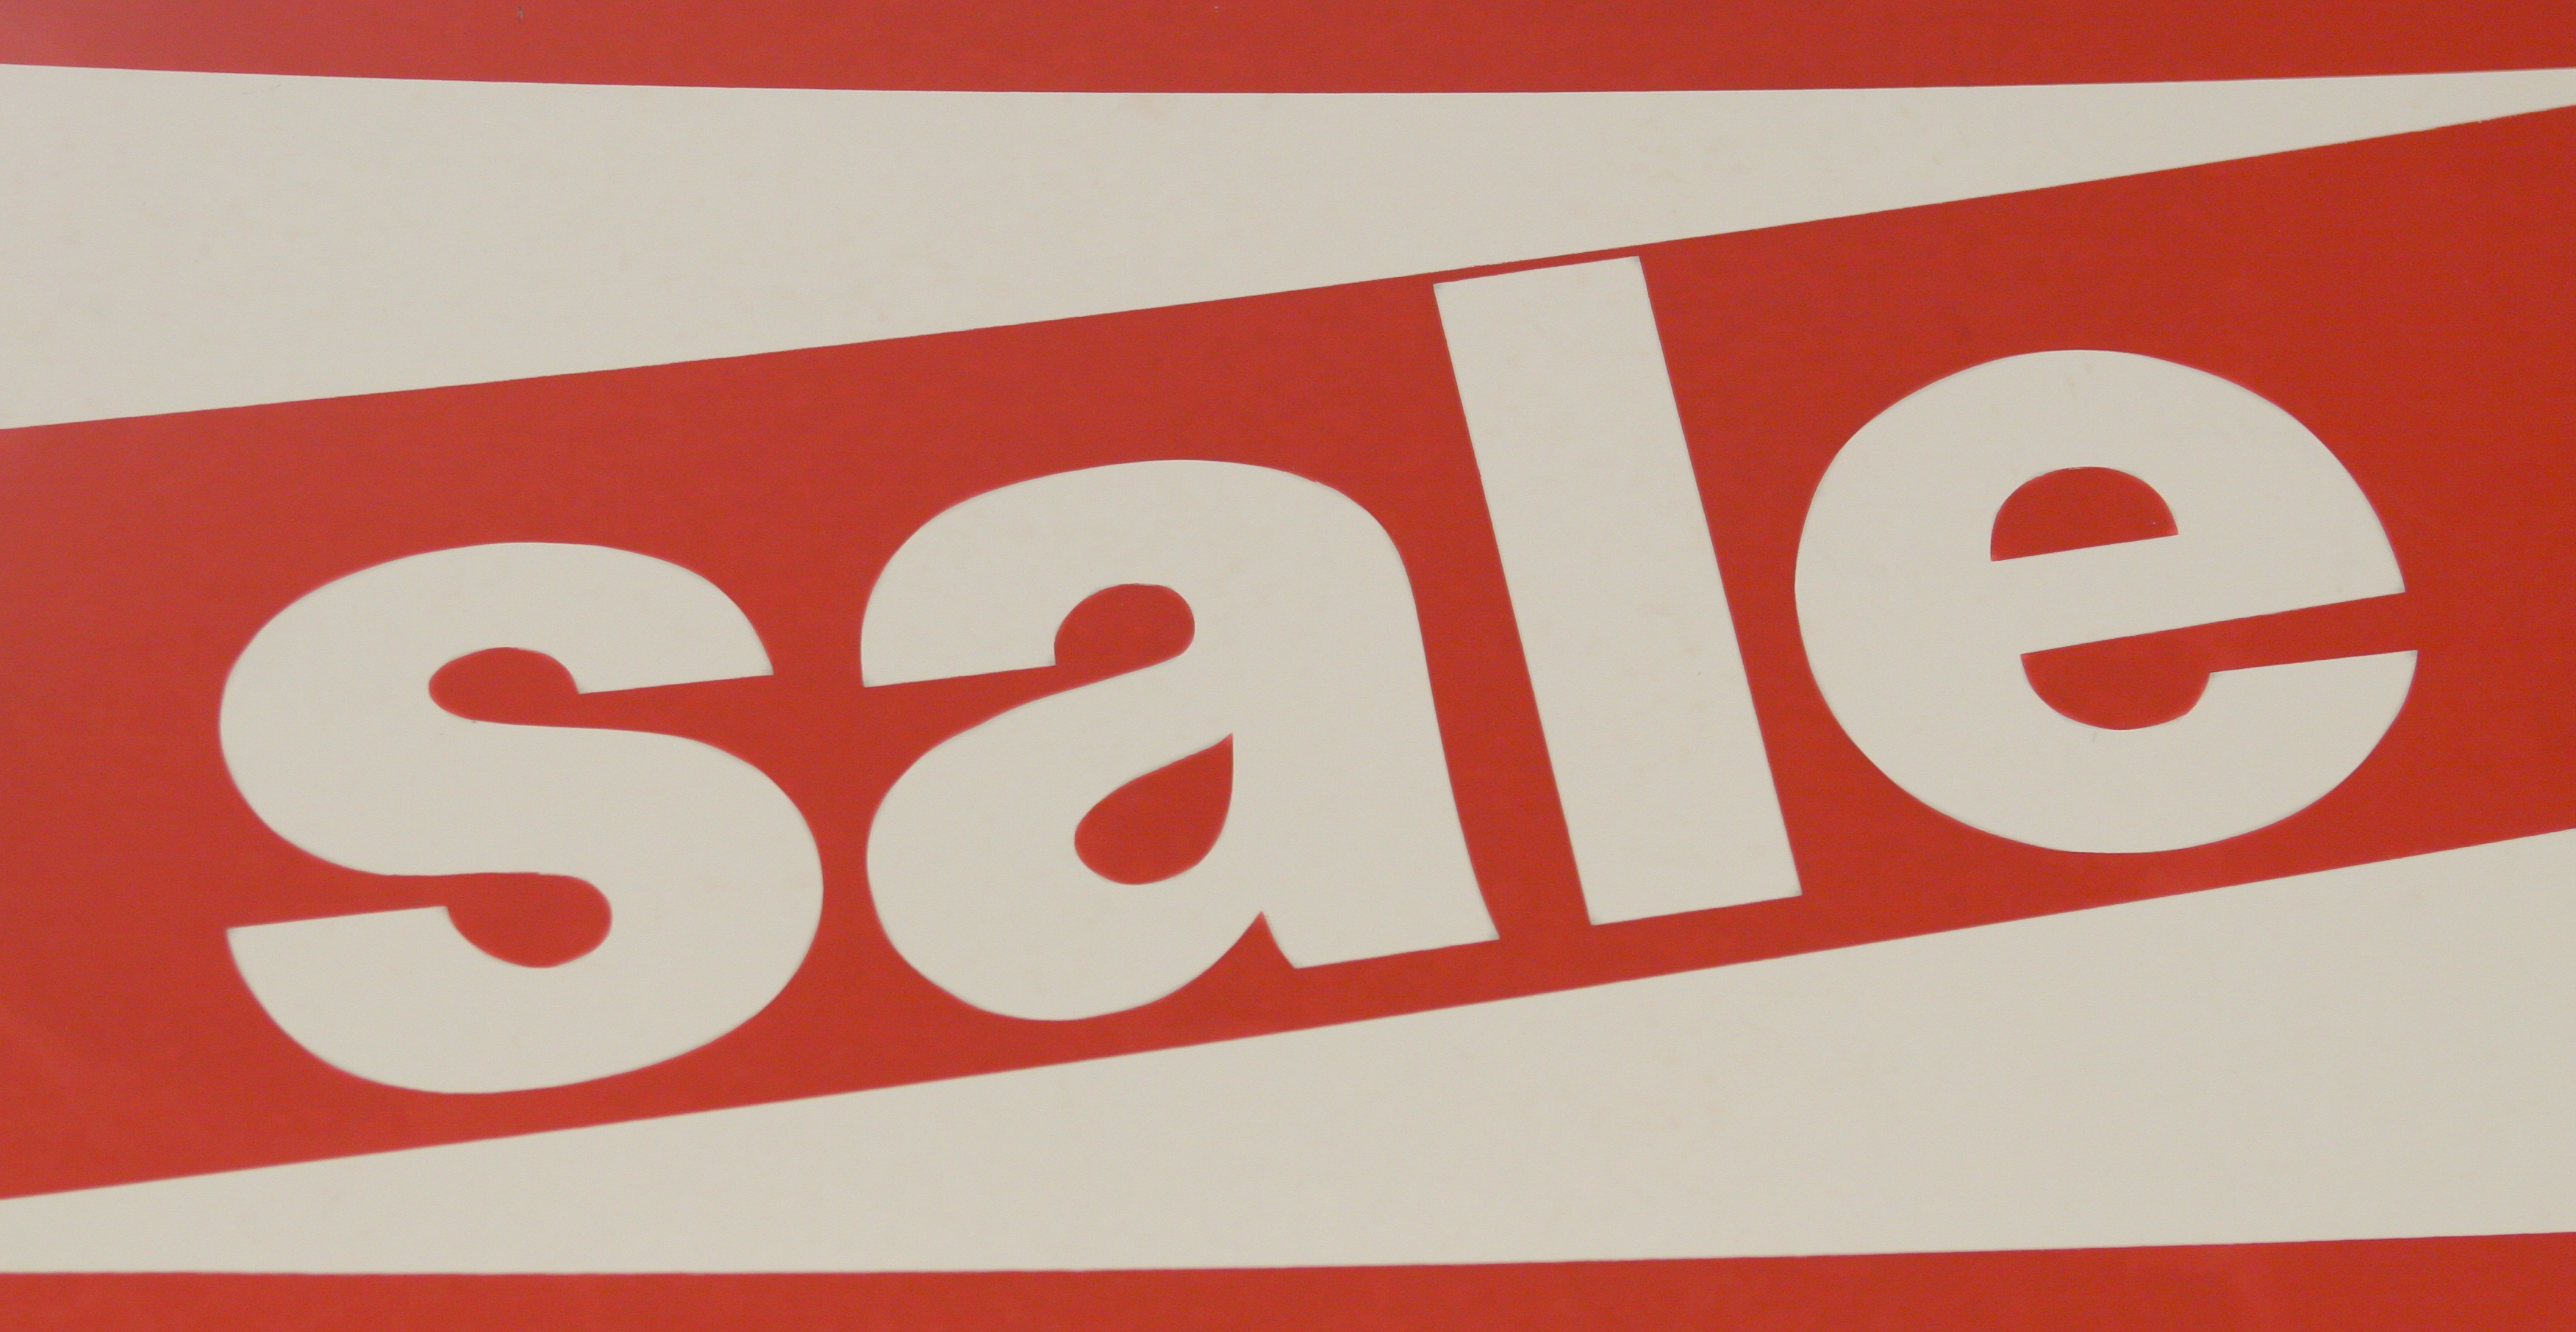
white, number, advertising, ad, sign, red, banner, money, communication, business, signage, circle, brand, font, illustration, logo, display, text, words, message, commercial, exhibit, sale, special, information, trademark, notice, shape, sell, discount, offer, finance, clearance, cost, announcement, reduced, prices, declaration, endorsement, publication, notification, vehicle registration plate, adboard